Agriculture in North Macedonia

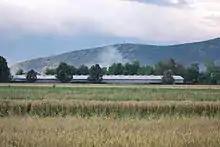
Industrial farm in Polog

After the First World War, industrial farming was promoted, especially in the growing of cotton, tobacco, and opium poppies. But the majority of Macedonian peasants, who represented 75% of the population, worked on small parcels of land using archaic methods. The local economy suffered due to the lack of infrastructure and the Great Depression in 1929, which made, for example, the price of the opium poppy fall by 77%.